Assassination of William McKinley

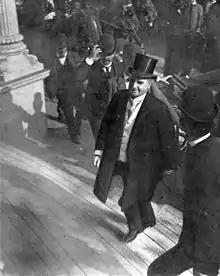
President McKinley arrives at the Temple of Music.

McKinley toured the pavilions of other Western Hemisphere nations, attracting crowds and applause wherever he went. He presided over a luncheon at the New York State Building (now The Buffalo History Museum), and attended a by-invitation-only reception at the Government Building. He was heavily guarded by soldiers and police, but still tried to interact with the public, encouraging those who tried to run to him by noticing them, and bowing to a group of loud young popcorn sellers. He made an unscheduled stop for coffee at the Porto Rican Building before returning to the Milburn House in the late afternoon.